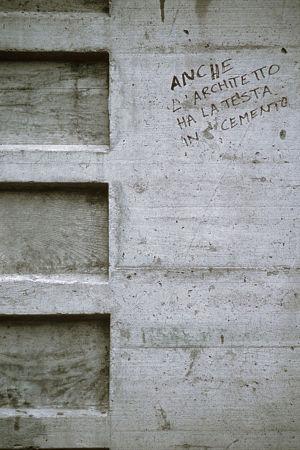
Centre de tennis à Bellinzona - arch. Aurelio Galfetti 1981-86